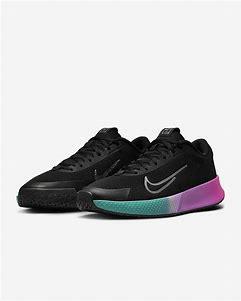
Brand: Nike
Model: Court Vapor Lite 2